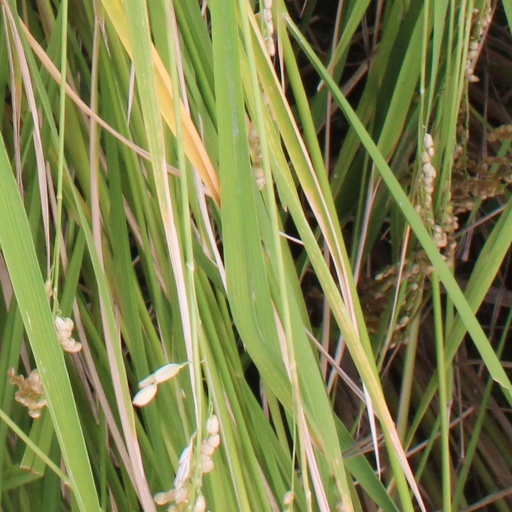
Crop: rice